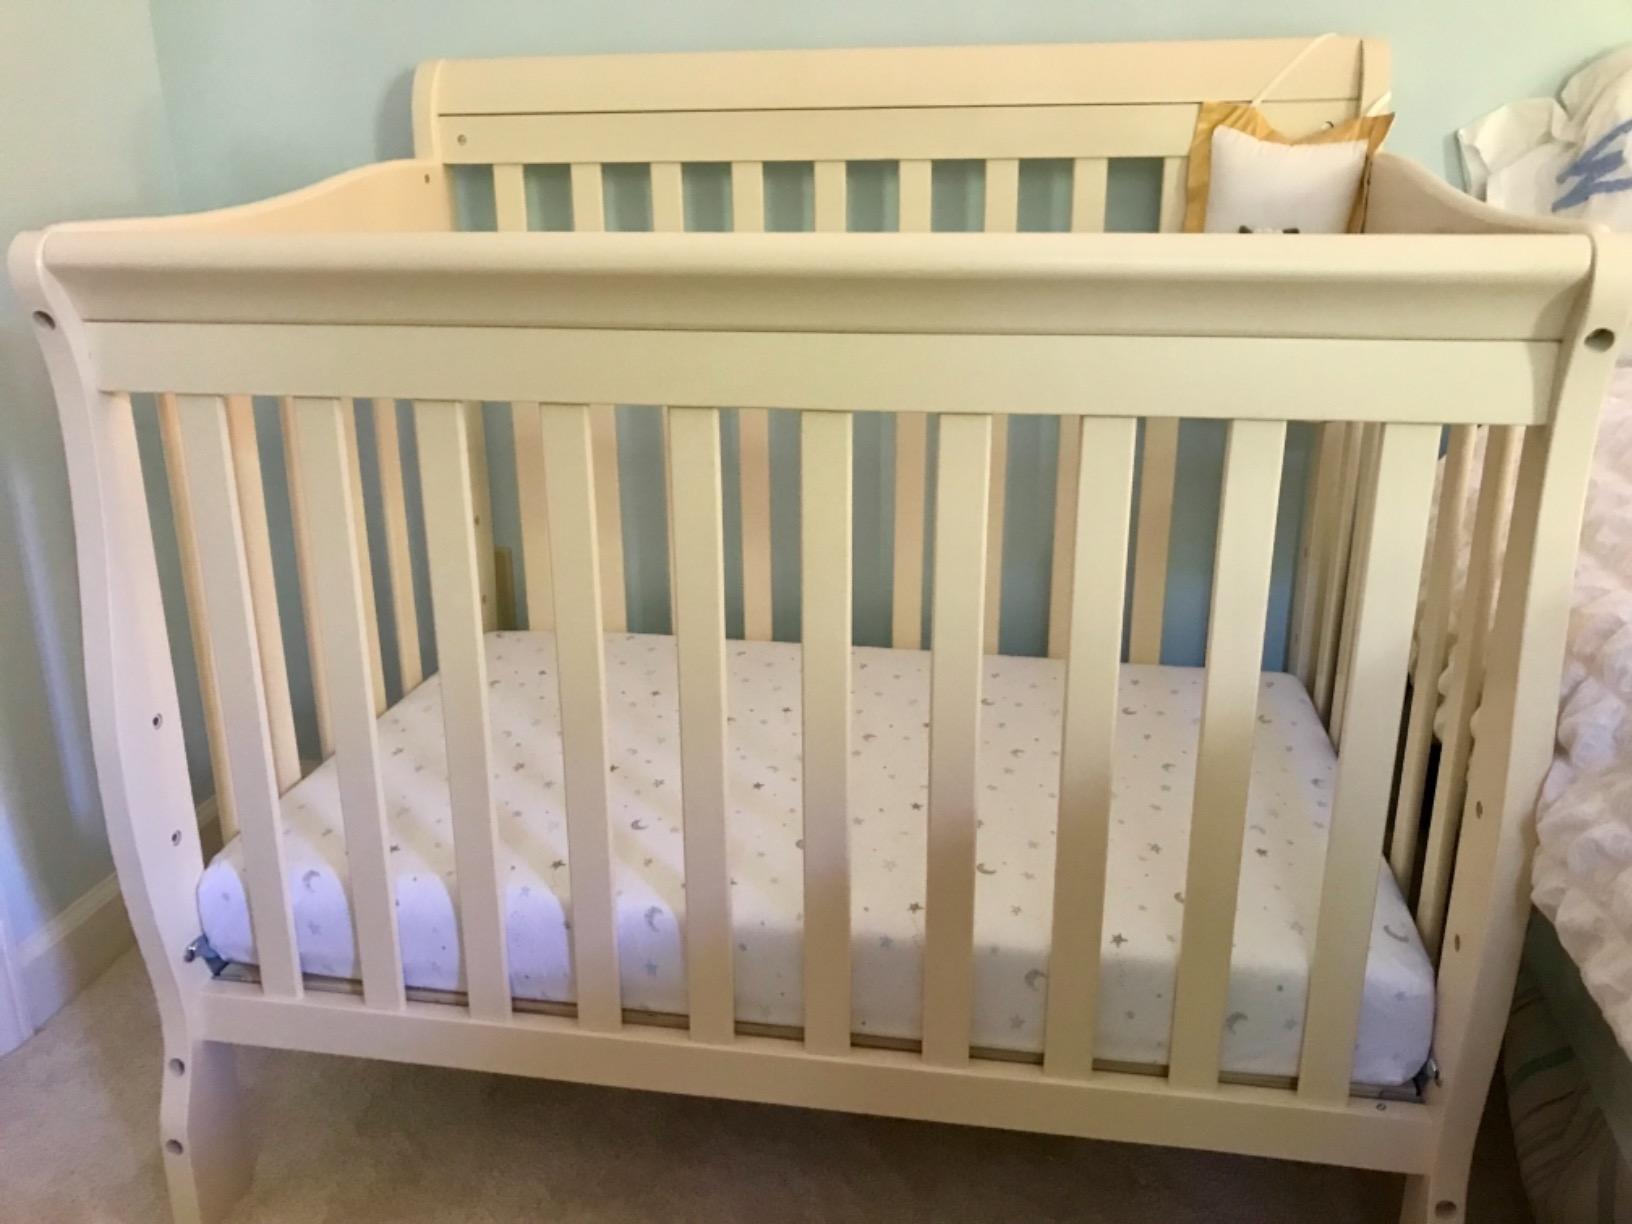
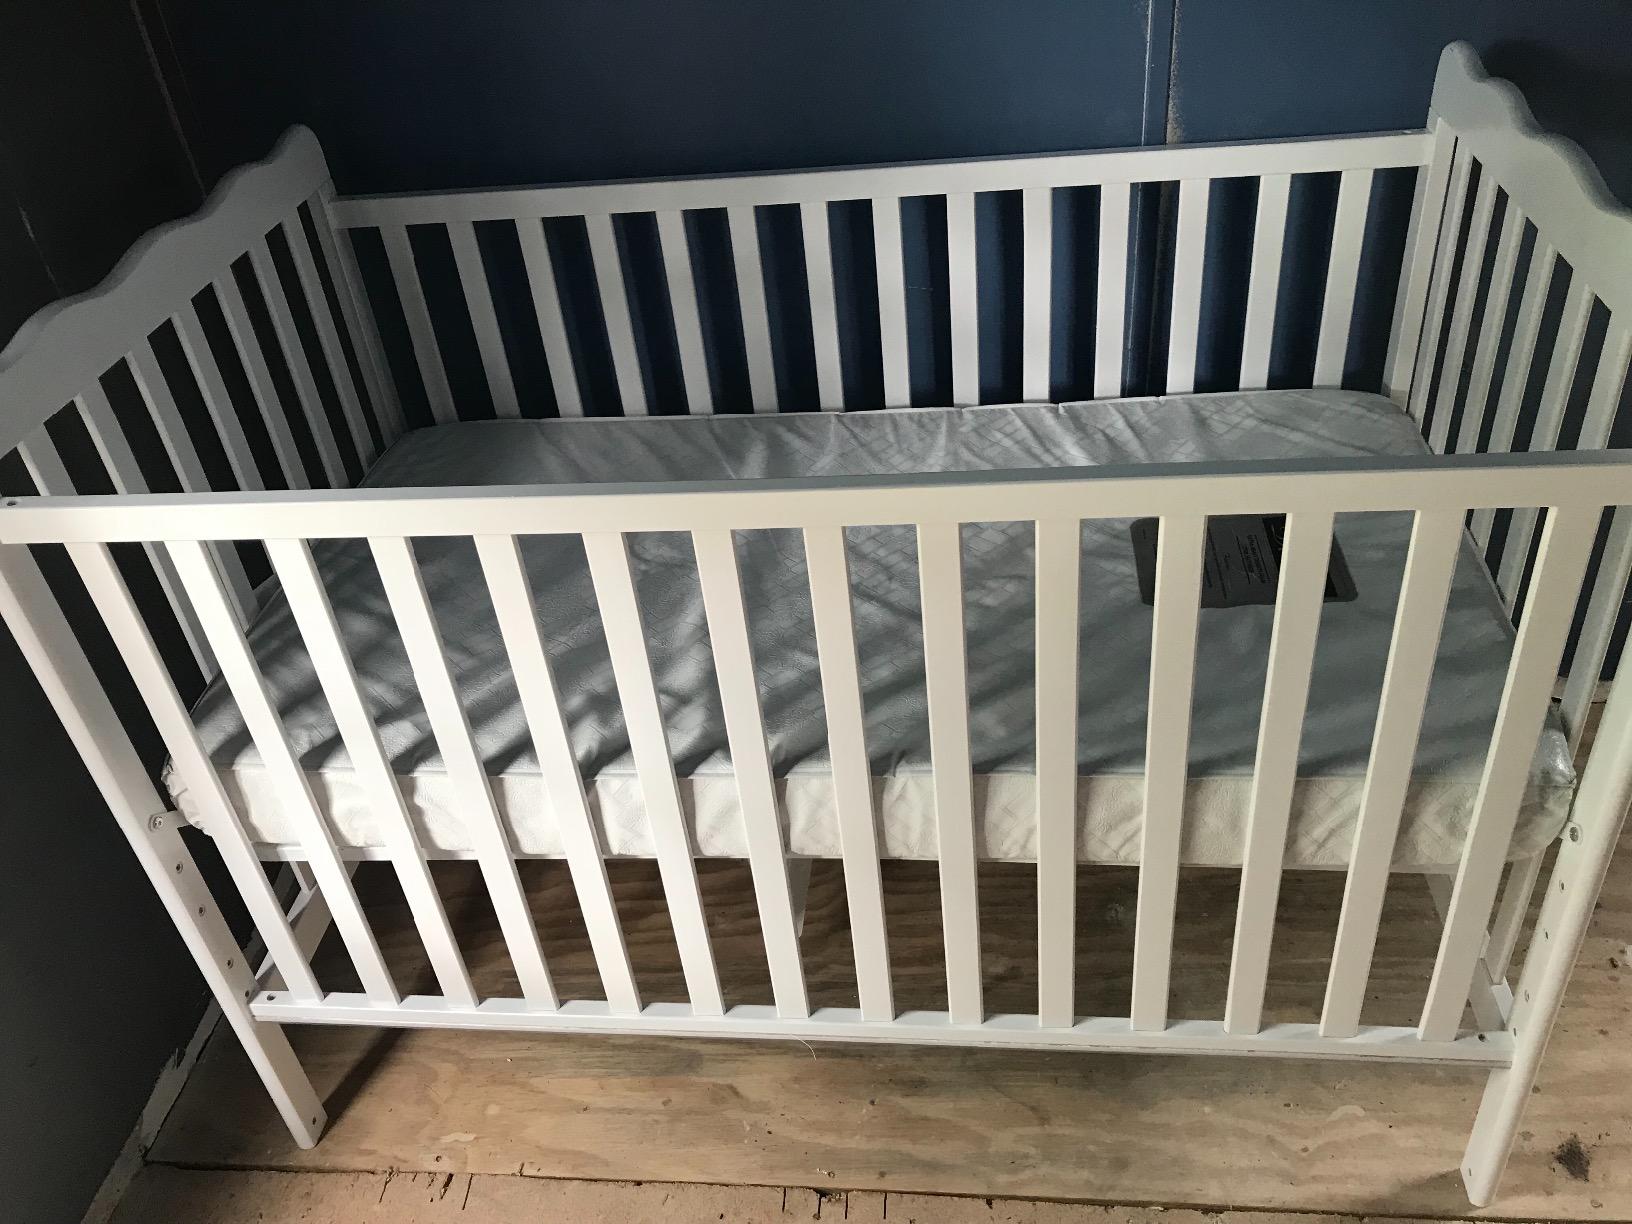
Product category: products_crib
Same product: no